Ivan Gramotin

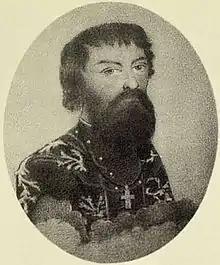
Ivan Tarasyevich Gramotin

Ivan Tarasyevich Gramotin (died 1638) was a Russian diplomat and head of the "Posolsky Prikaz" (foreign ministry).